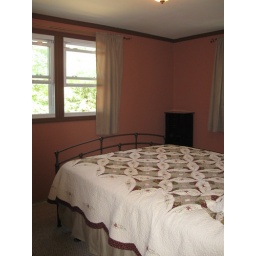
the walls are not really as pink as they appear in the pictures.